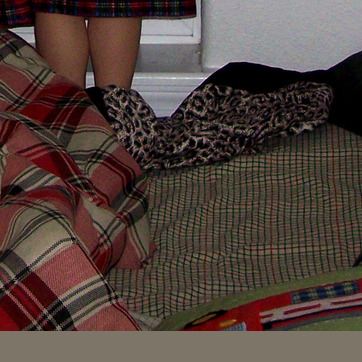
Material: fabric